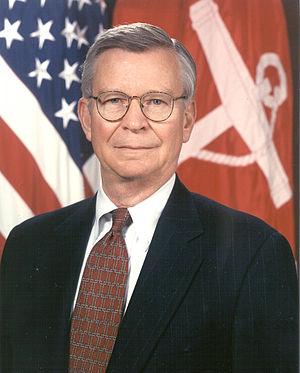
Le secrétaire à la Marine des États-Unis est le chef civil du département de la Marine. Le poste était occupé par un membre du cabinet du président des États-Unis jusqu'en 1947, quand la Marine, l'Armée de terre, et l'Armée de l'air furent regroupées dans le nouvellement créé département de la Défense. Le poste de secrétaire à la Marine fut alors placé sous l'autorité du secrétaire à la Défense au lieu d'être un membre du Cabinet présidentiel.